Typhoon Kujira (2009)

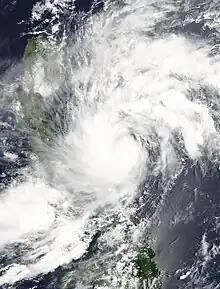
Tropical Storm Kujira affecting the Philippines on May 3

Early on May 1, PAGASA placed Camarines Norte, Camarines Sur, Albay, Sorsogon, Catanduanes, Masbate, Burias Island and Southern Quezon in Luzon and Northern Samar in Visayas, under Public Storm Warning Signal number 1 which meant that winds off 30–60 km/h (20-35 mph) were expected to affect the provinces within 36 hours. They kept the same eight provinces under public storm signal 1 until late the next day, when they placed the Catanduanes under Public Storm Warning Signal number 2, which meant that winds of 60–100 km/h (35-60 mph), were expected to affect the Catanduanes within 24 hours. They kept these signals up until later that day, when they lowered them for all provinces.